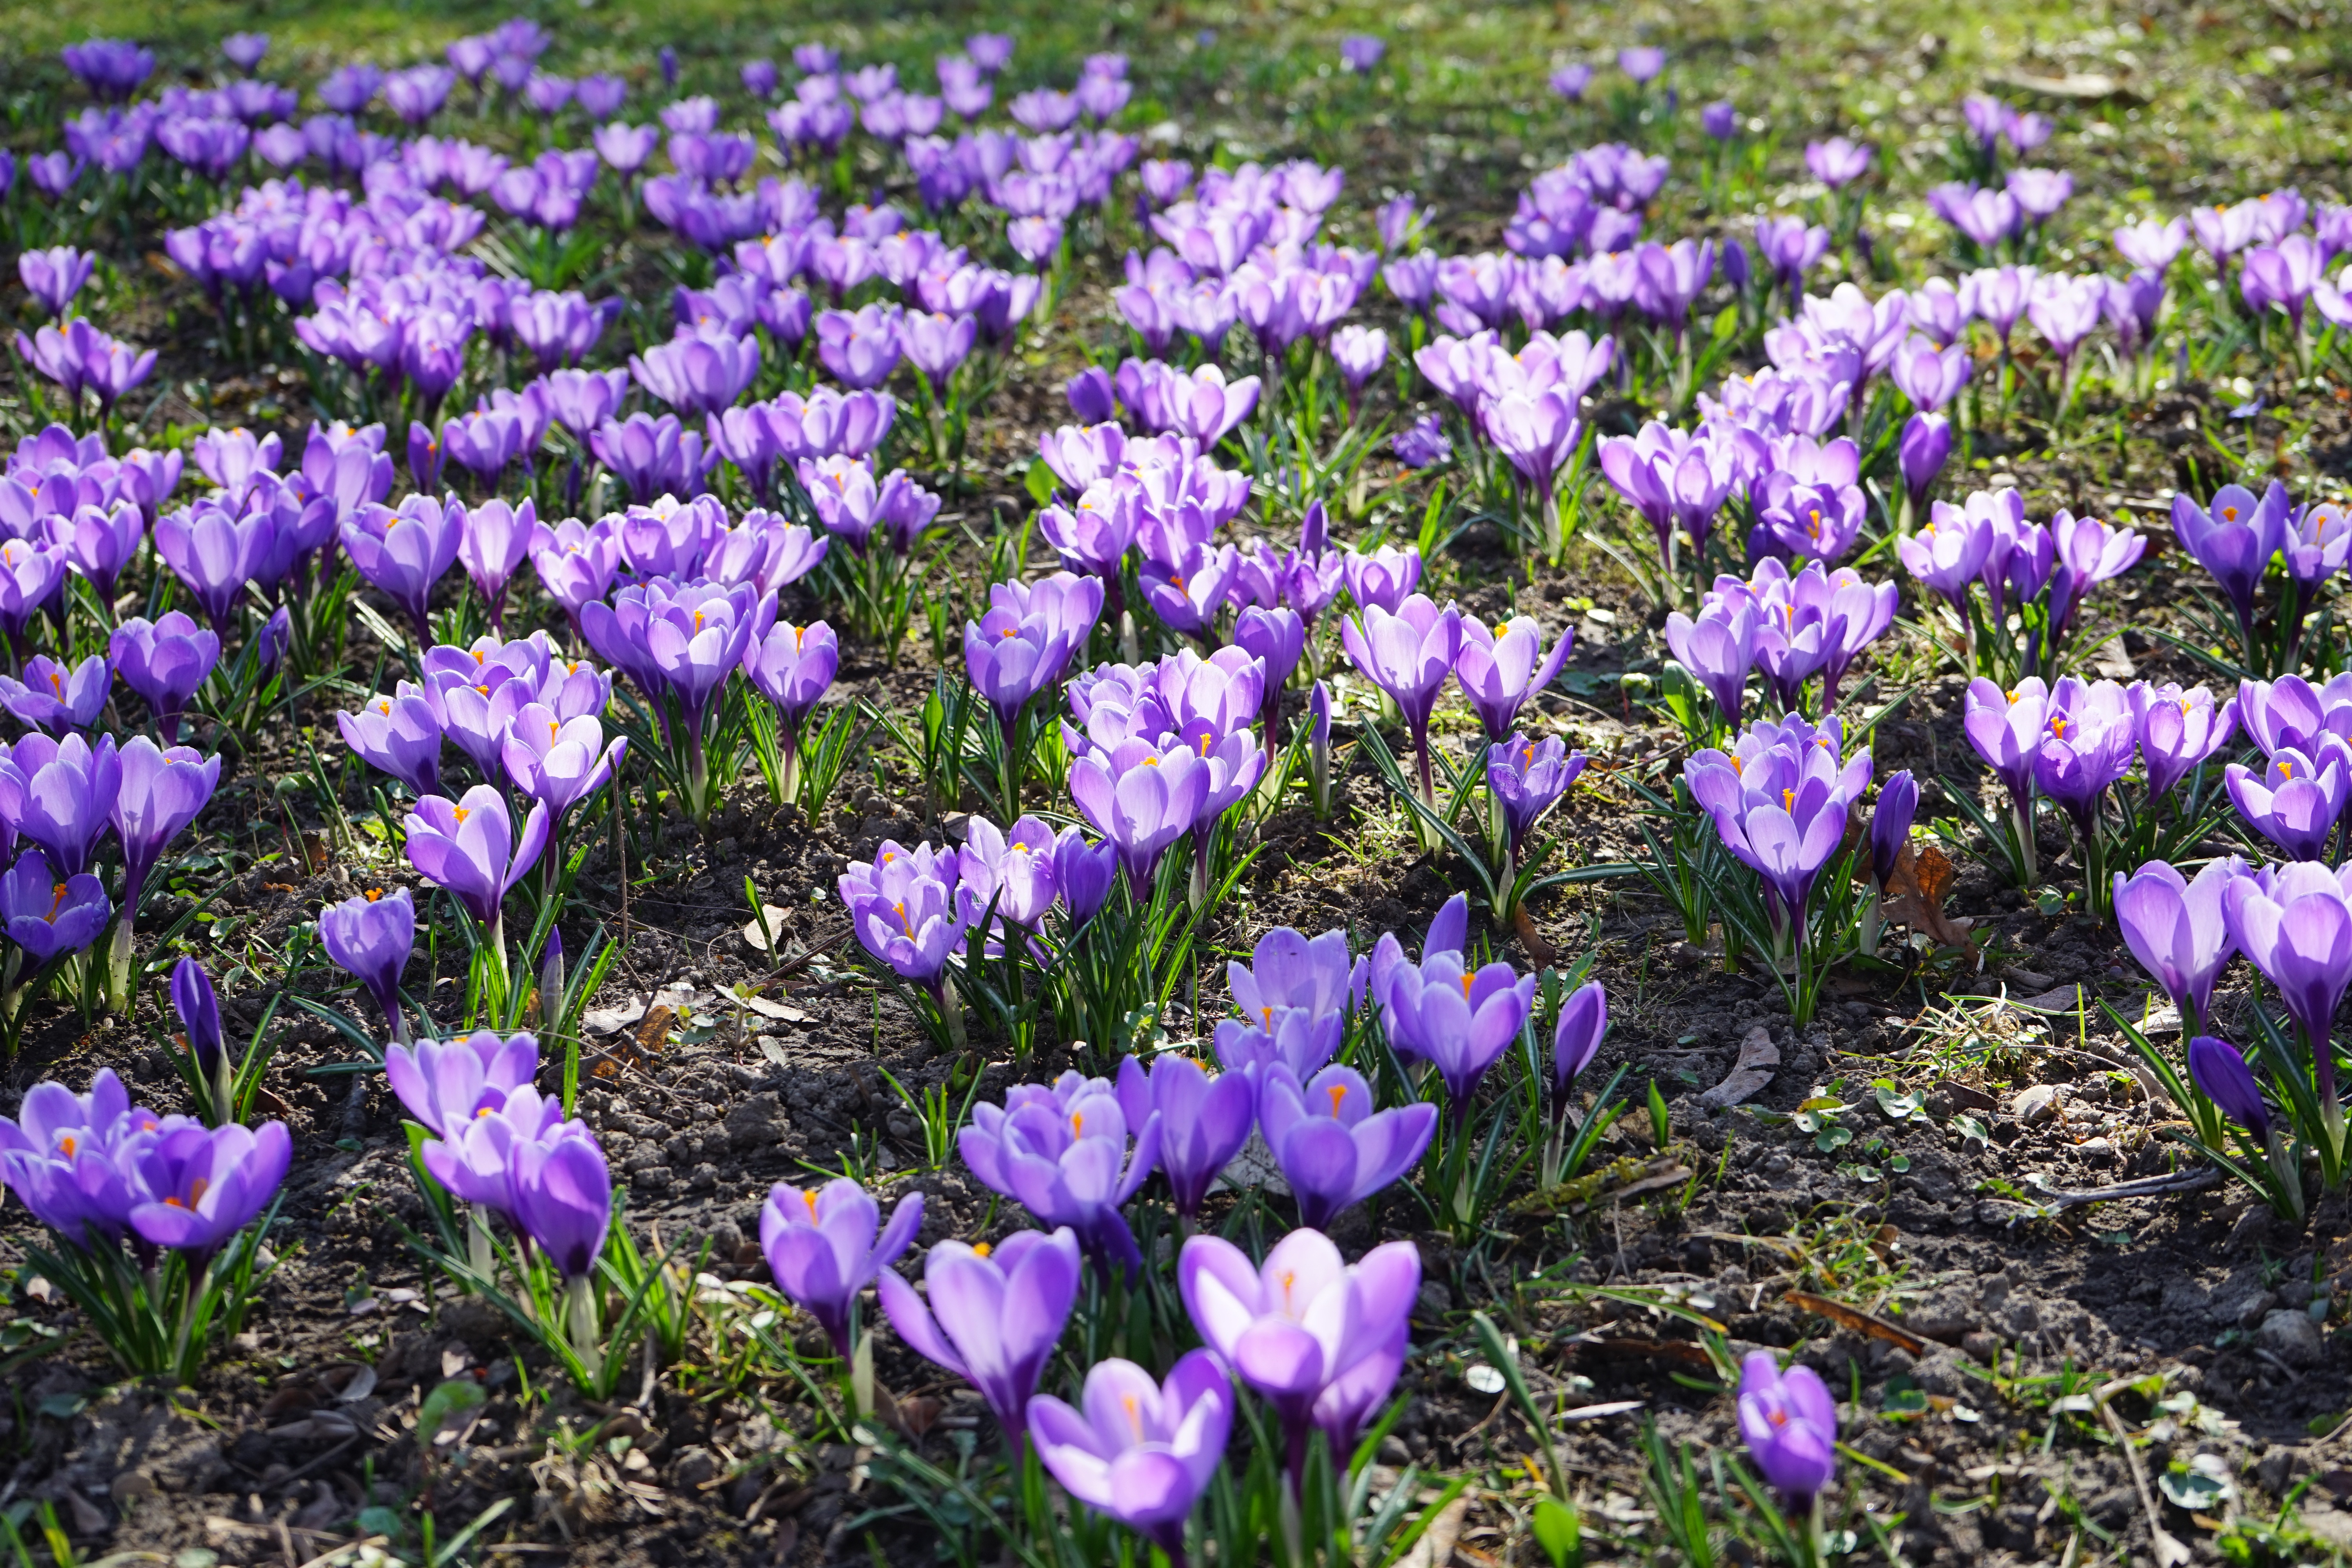
plant, flower, purple, spring, color, colorful, flora, flowers, flower bed, bed, violet, bright, crocus, iridaceae, ornamental plant, schwertliliengewaechs, flowering plant, fr hlingsbl her, land plant, iris family